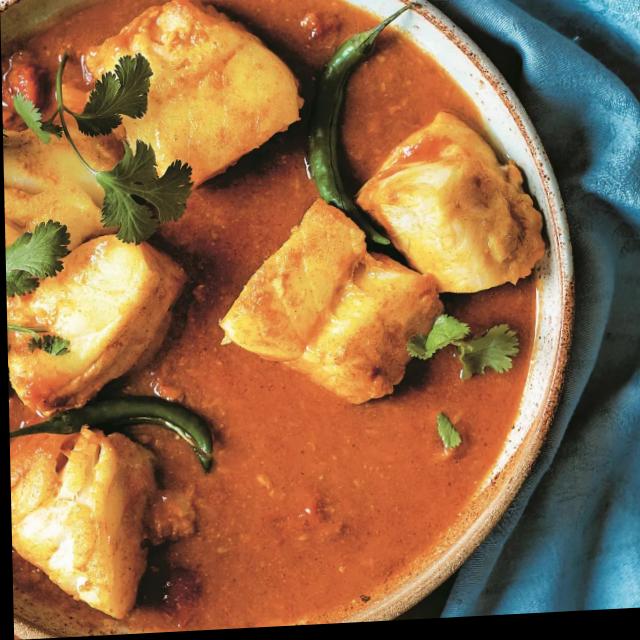
Dish: fish_curry